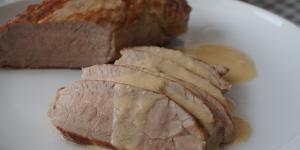
solomillo de cerdo en salsa parmesana